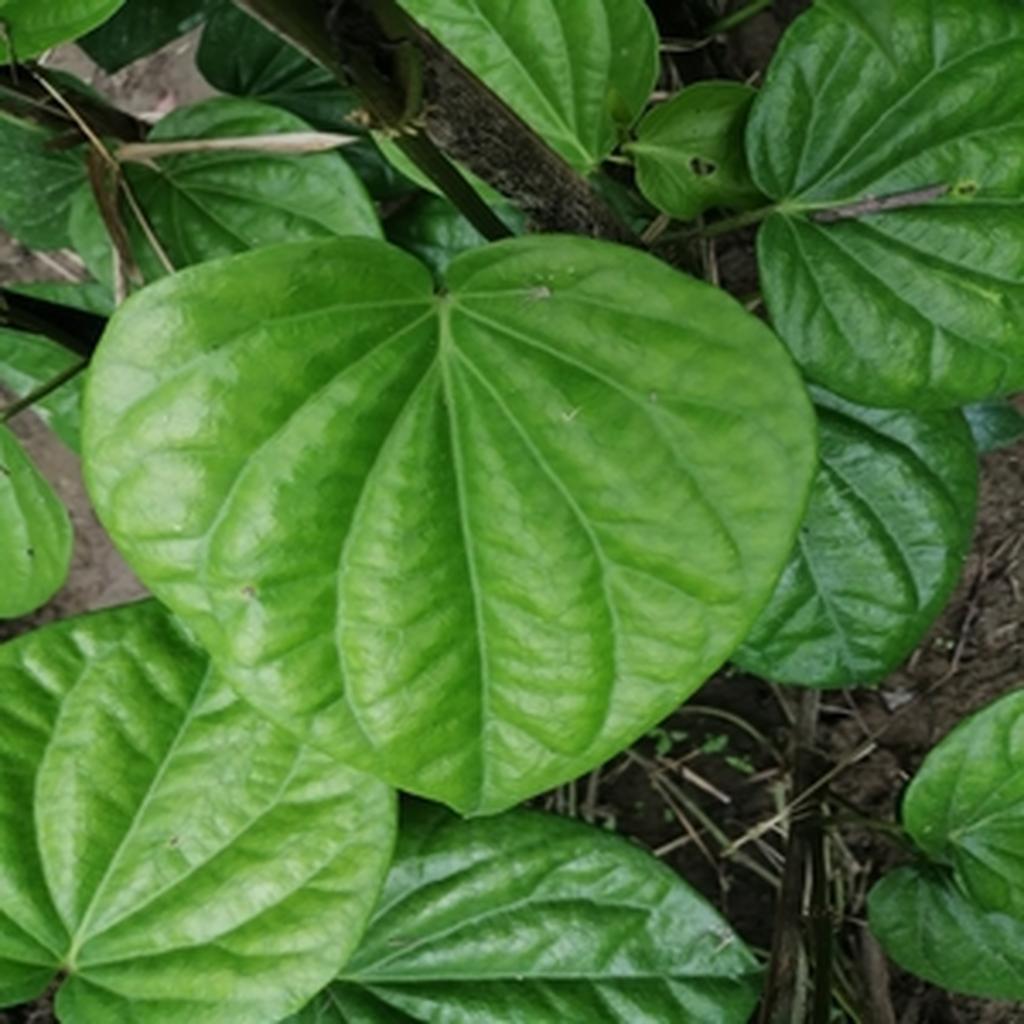
Label: Healthy_Leaf